The Americans (photography)

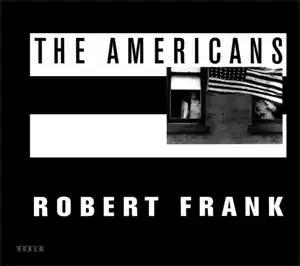
"The Americans", 1997 6th printing (3rd Scalo edition)

Frank's divergence from contemporary photographic standards gave him difficulty at first in securing an American publisher. was first published on 15 May 1958 by Robert Delpire in Paris as part of its "Encyclopédie Essentielle" series. Writings by Simone de Beauvoir, Erskine Caldwell, William Faulkner, Henry Miller and John Steinbeck were included, that Delpire positioned opposite Frank's photographs. Many thought that Frank's photos served more to illustrate the writing rather than the converse. The cover was decorated with a drawing by Saul Steinberg.